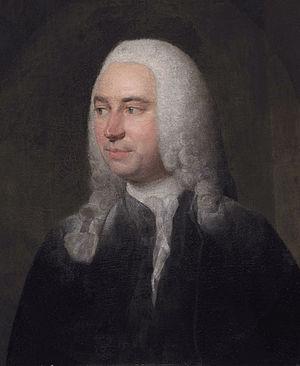
Cet article fournit une liste de tableaux du peintre français Jean Siméon Chardin.
André Levret, né le 6 janvier 1703 à Paris, où il est mort le 22 janvier 1780, est un chirurgien et obstétricien français.